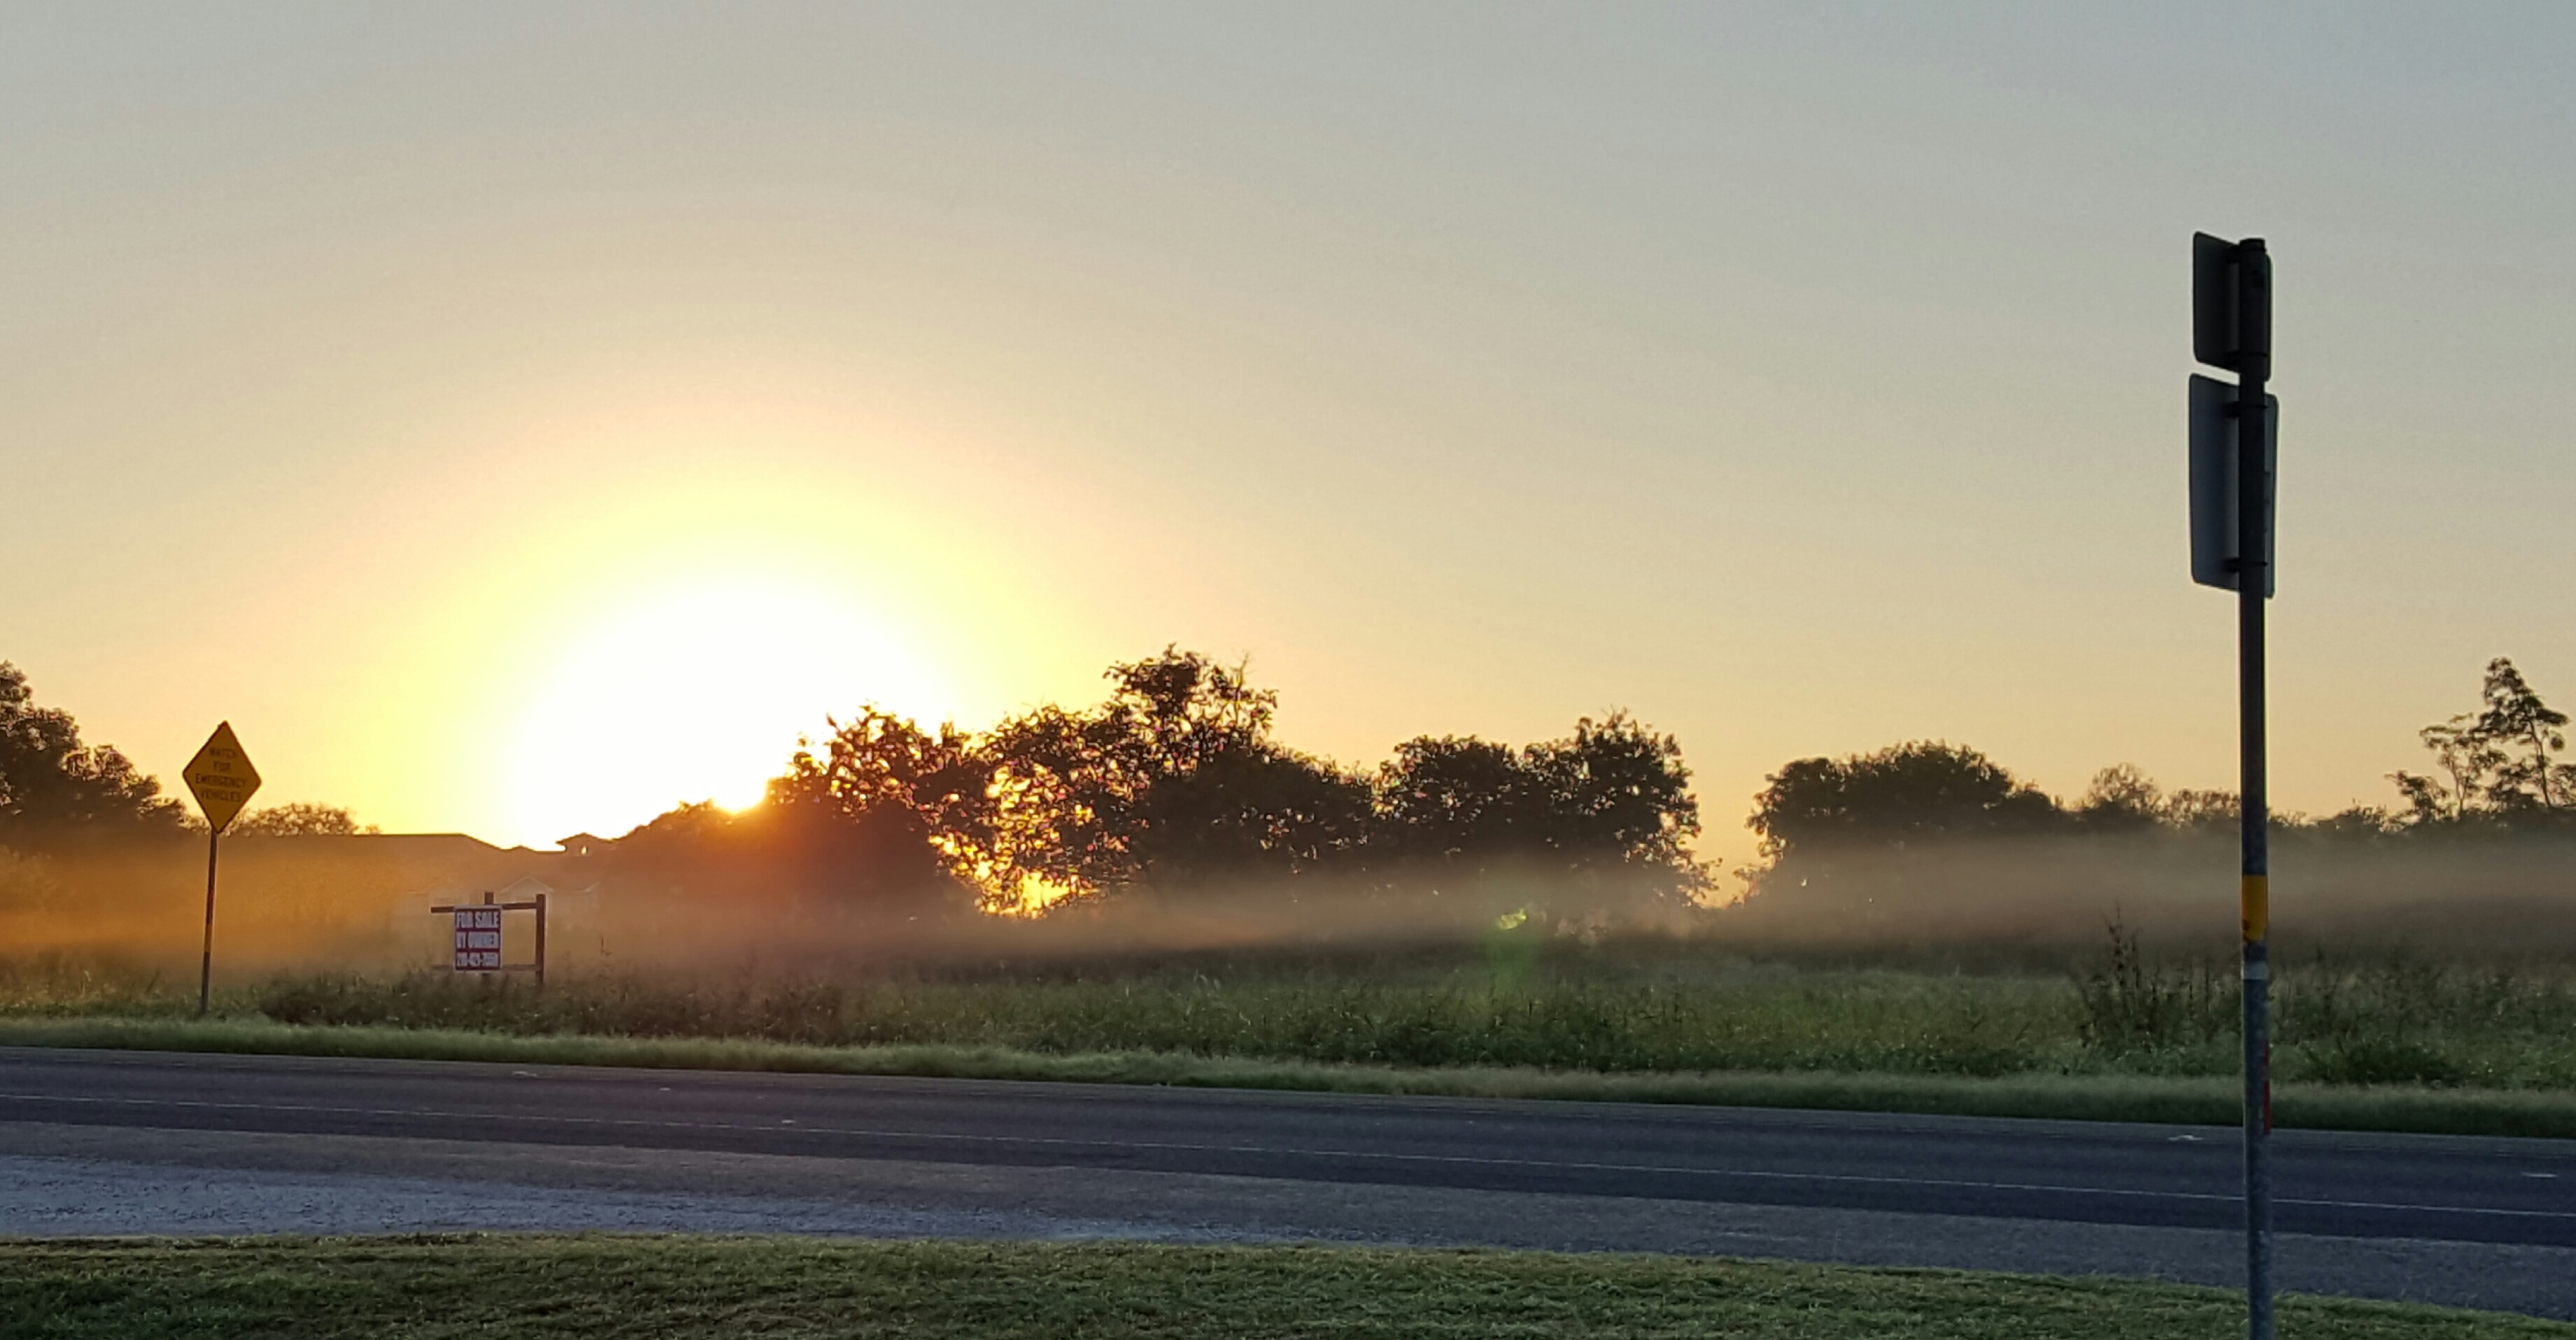
horizon, light, cloud, sky, sun, fog, sunrise, sunset, mist, sunlight, morning, dawn, dusk, evening, street light, lighting, atmospheric phenomenon